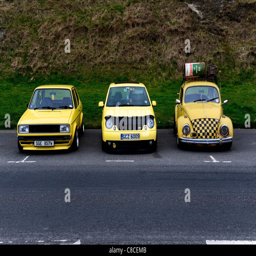
trio of yellow cars lined up